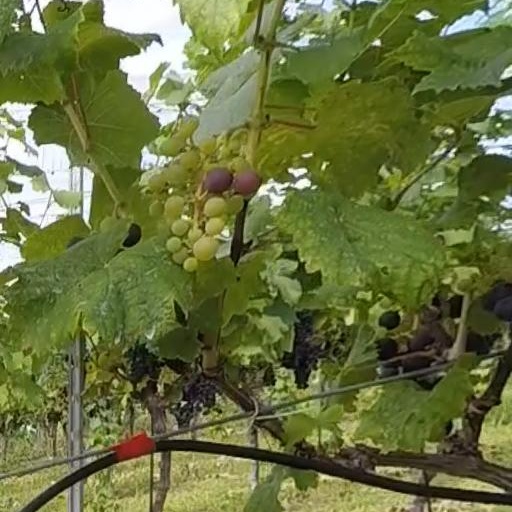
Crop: grape